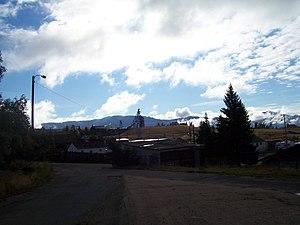
Walkerville est une ville américaine située dans l'État du Montana. Bien que le comté de Silver Bow, dont Walkerville fait partie, ait fusionné avec la municipalité de Butte, Walkerville reste une municipalité à part entière.